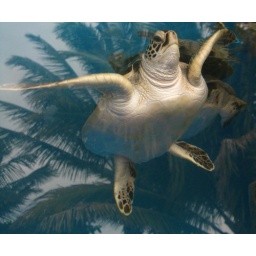
green sea turtle flying in the palms